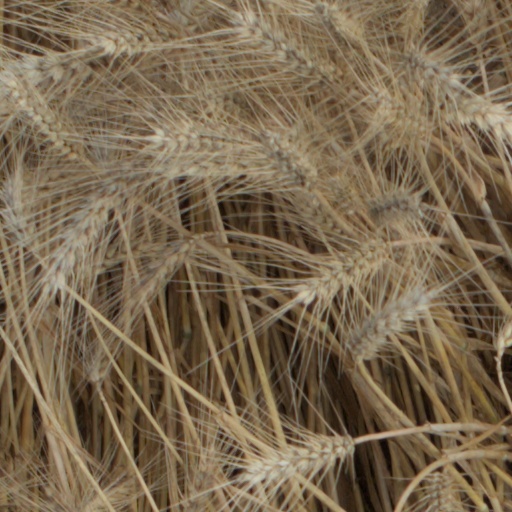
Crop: wheat